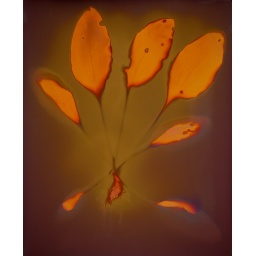
Lumen Print  527 Botanical.Kodak Azo G2 8x10 fiber base paper before fixing with sodium thiosulfate. Paper expired in 1969.